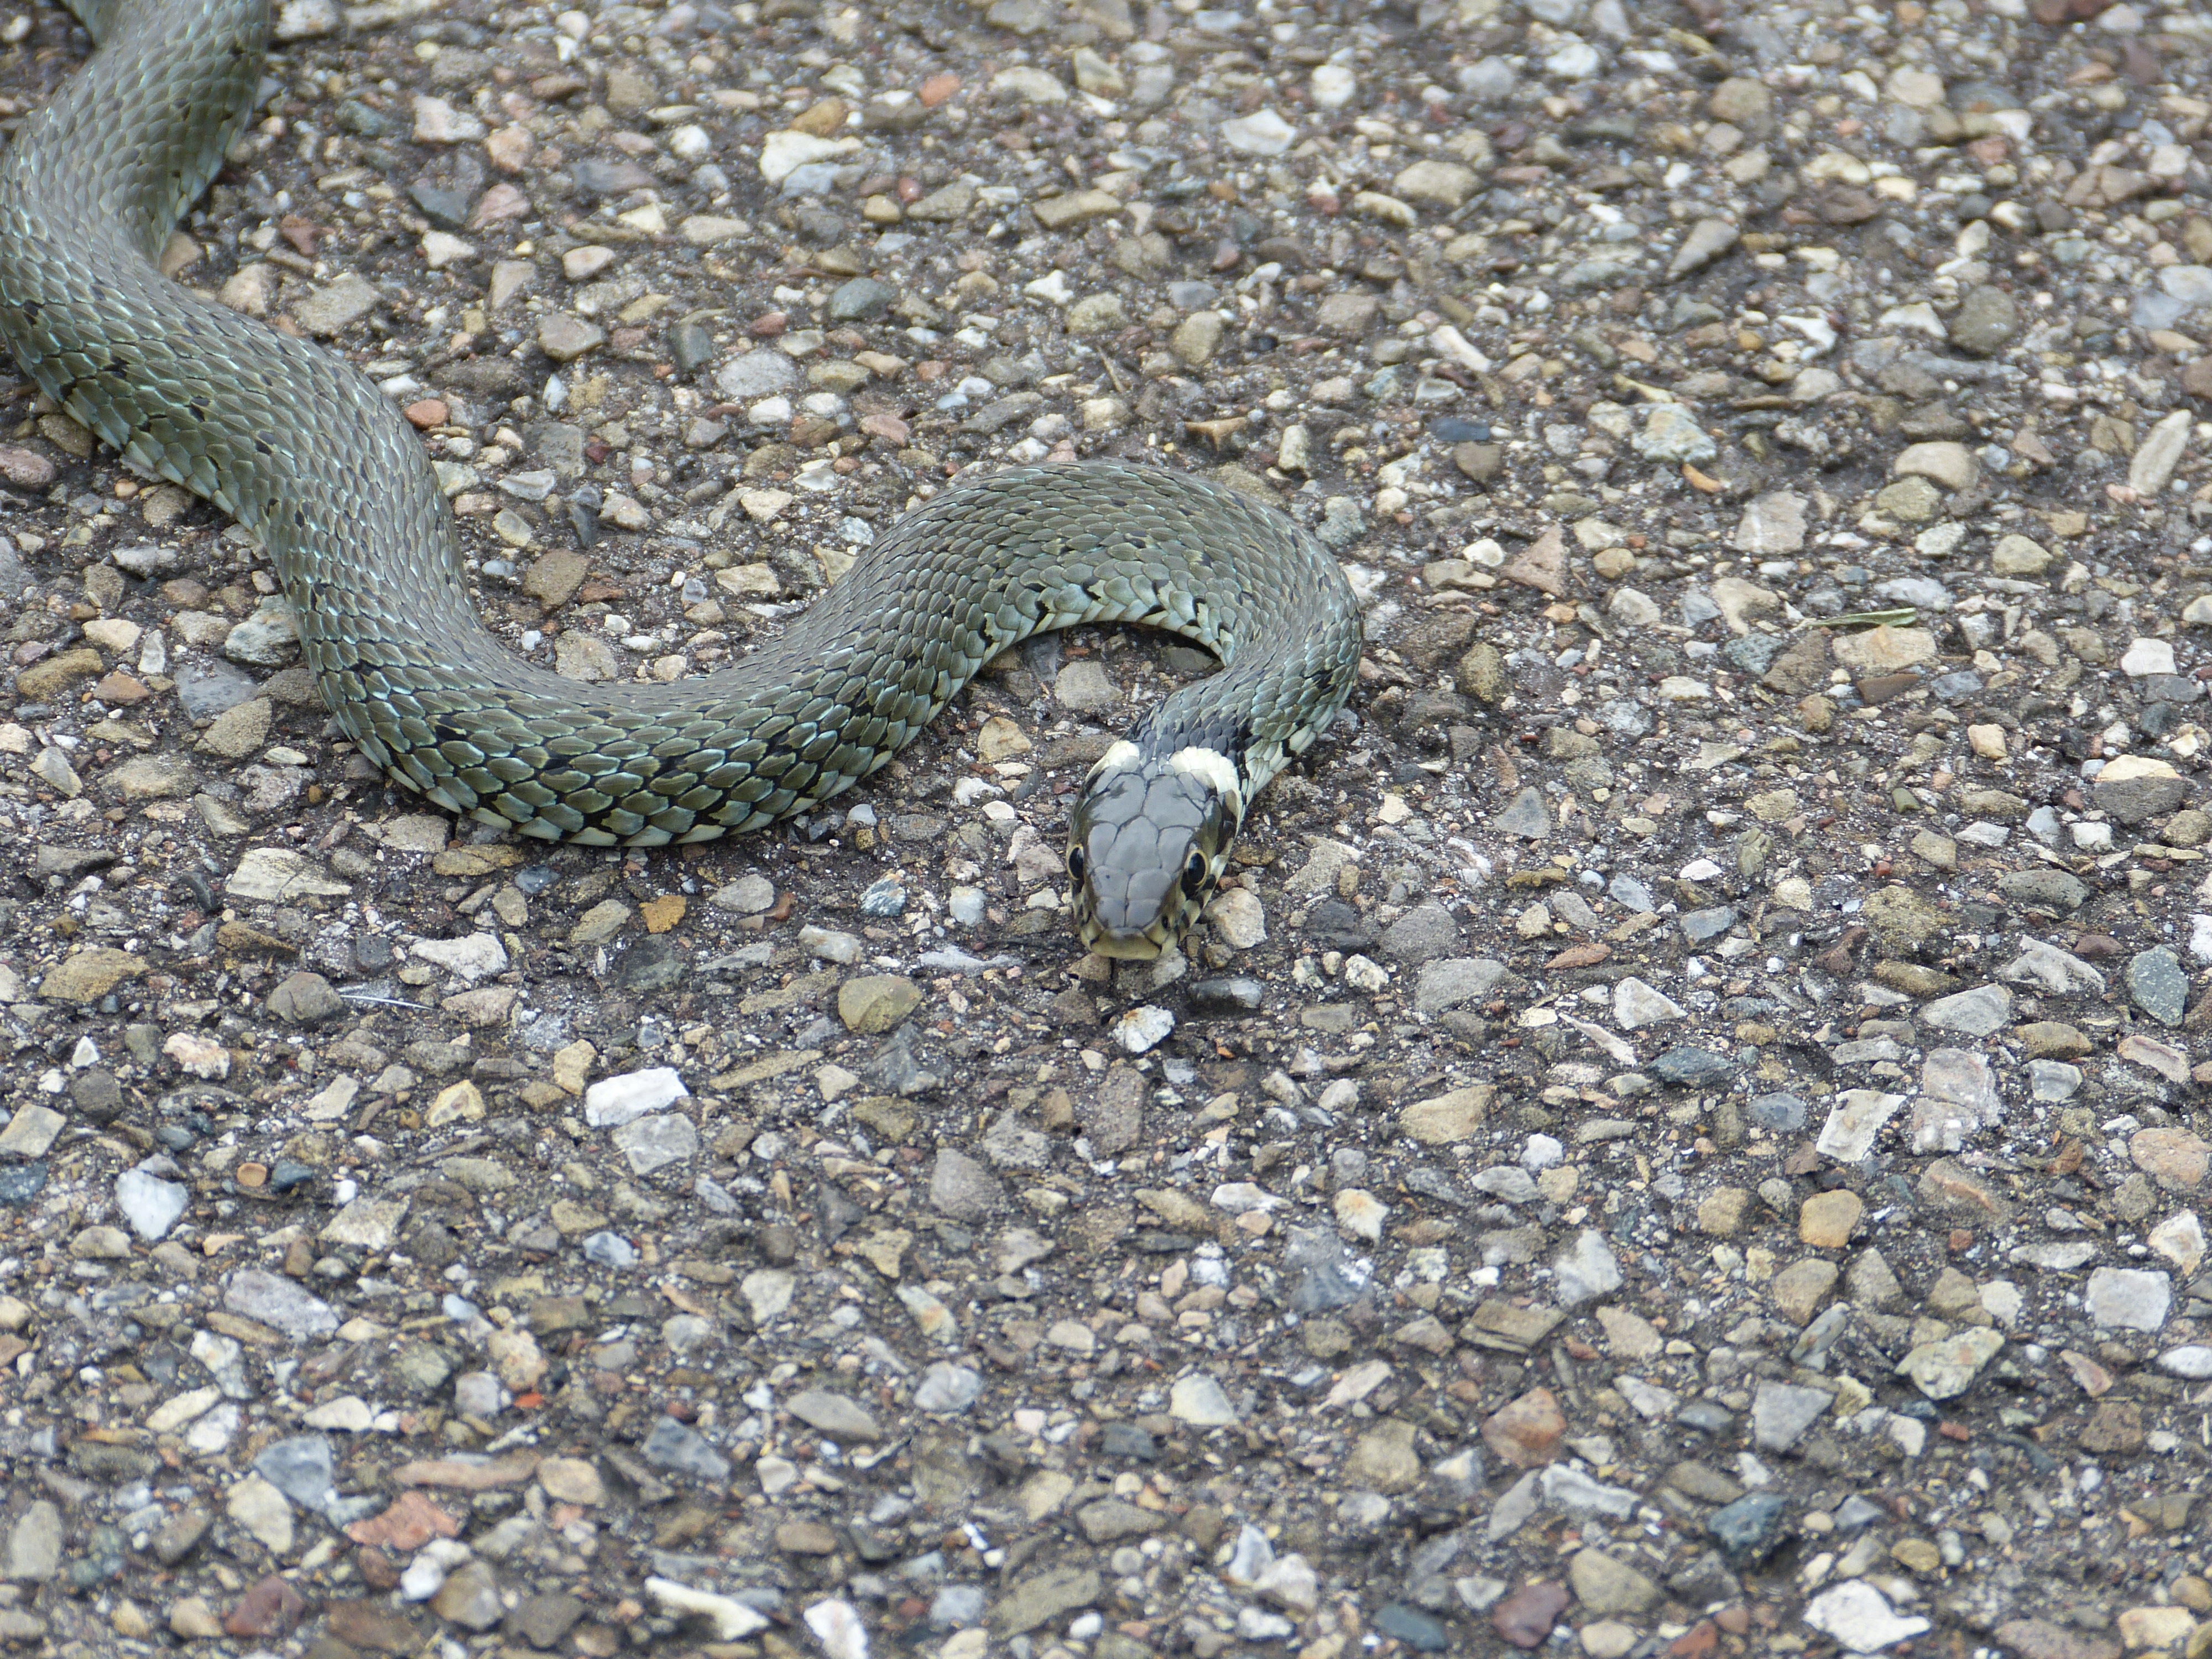
animal, wildlife, reptile, fauna, snake, rattlesnake, vertebrate, natter, species, serpent, young animal, viper, grass snake, non hazardous, garter snake, natrix natrix, colubridae, sidewinder, scaled reptile, lacertidae, hognose snake, anguidae